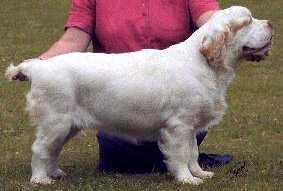
clumber